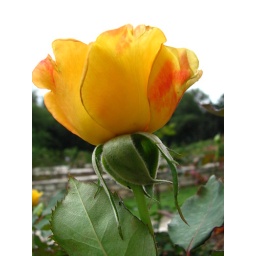
mixture of yellow and orange on this rose in the botanical gardens